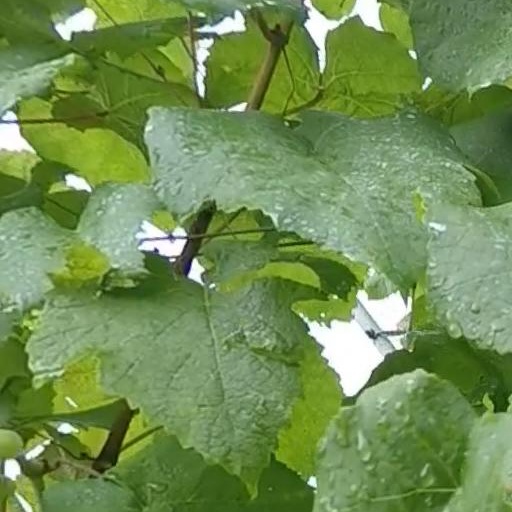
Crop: grape